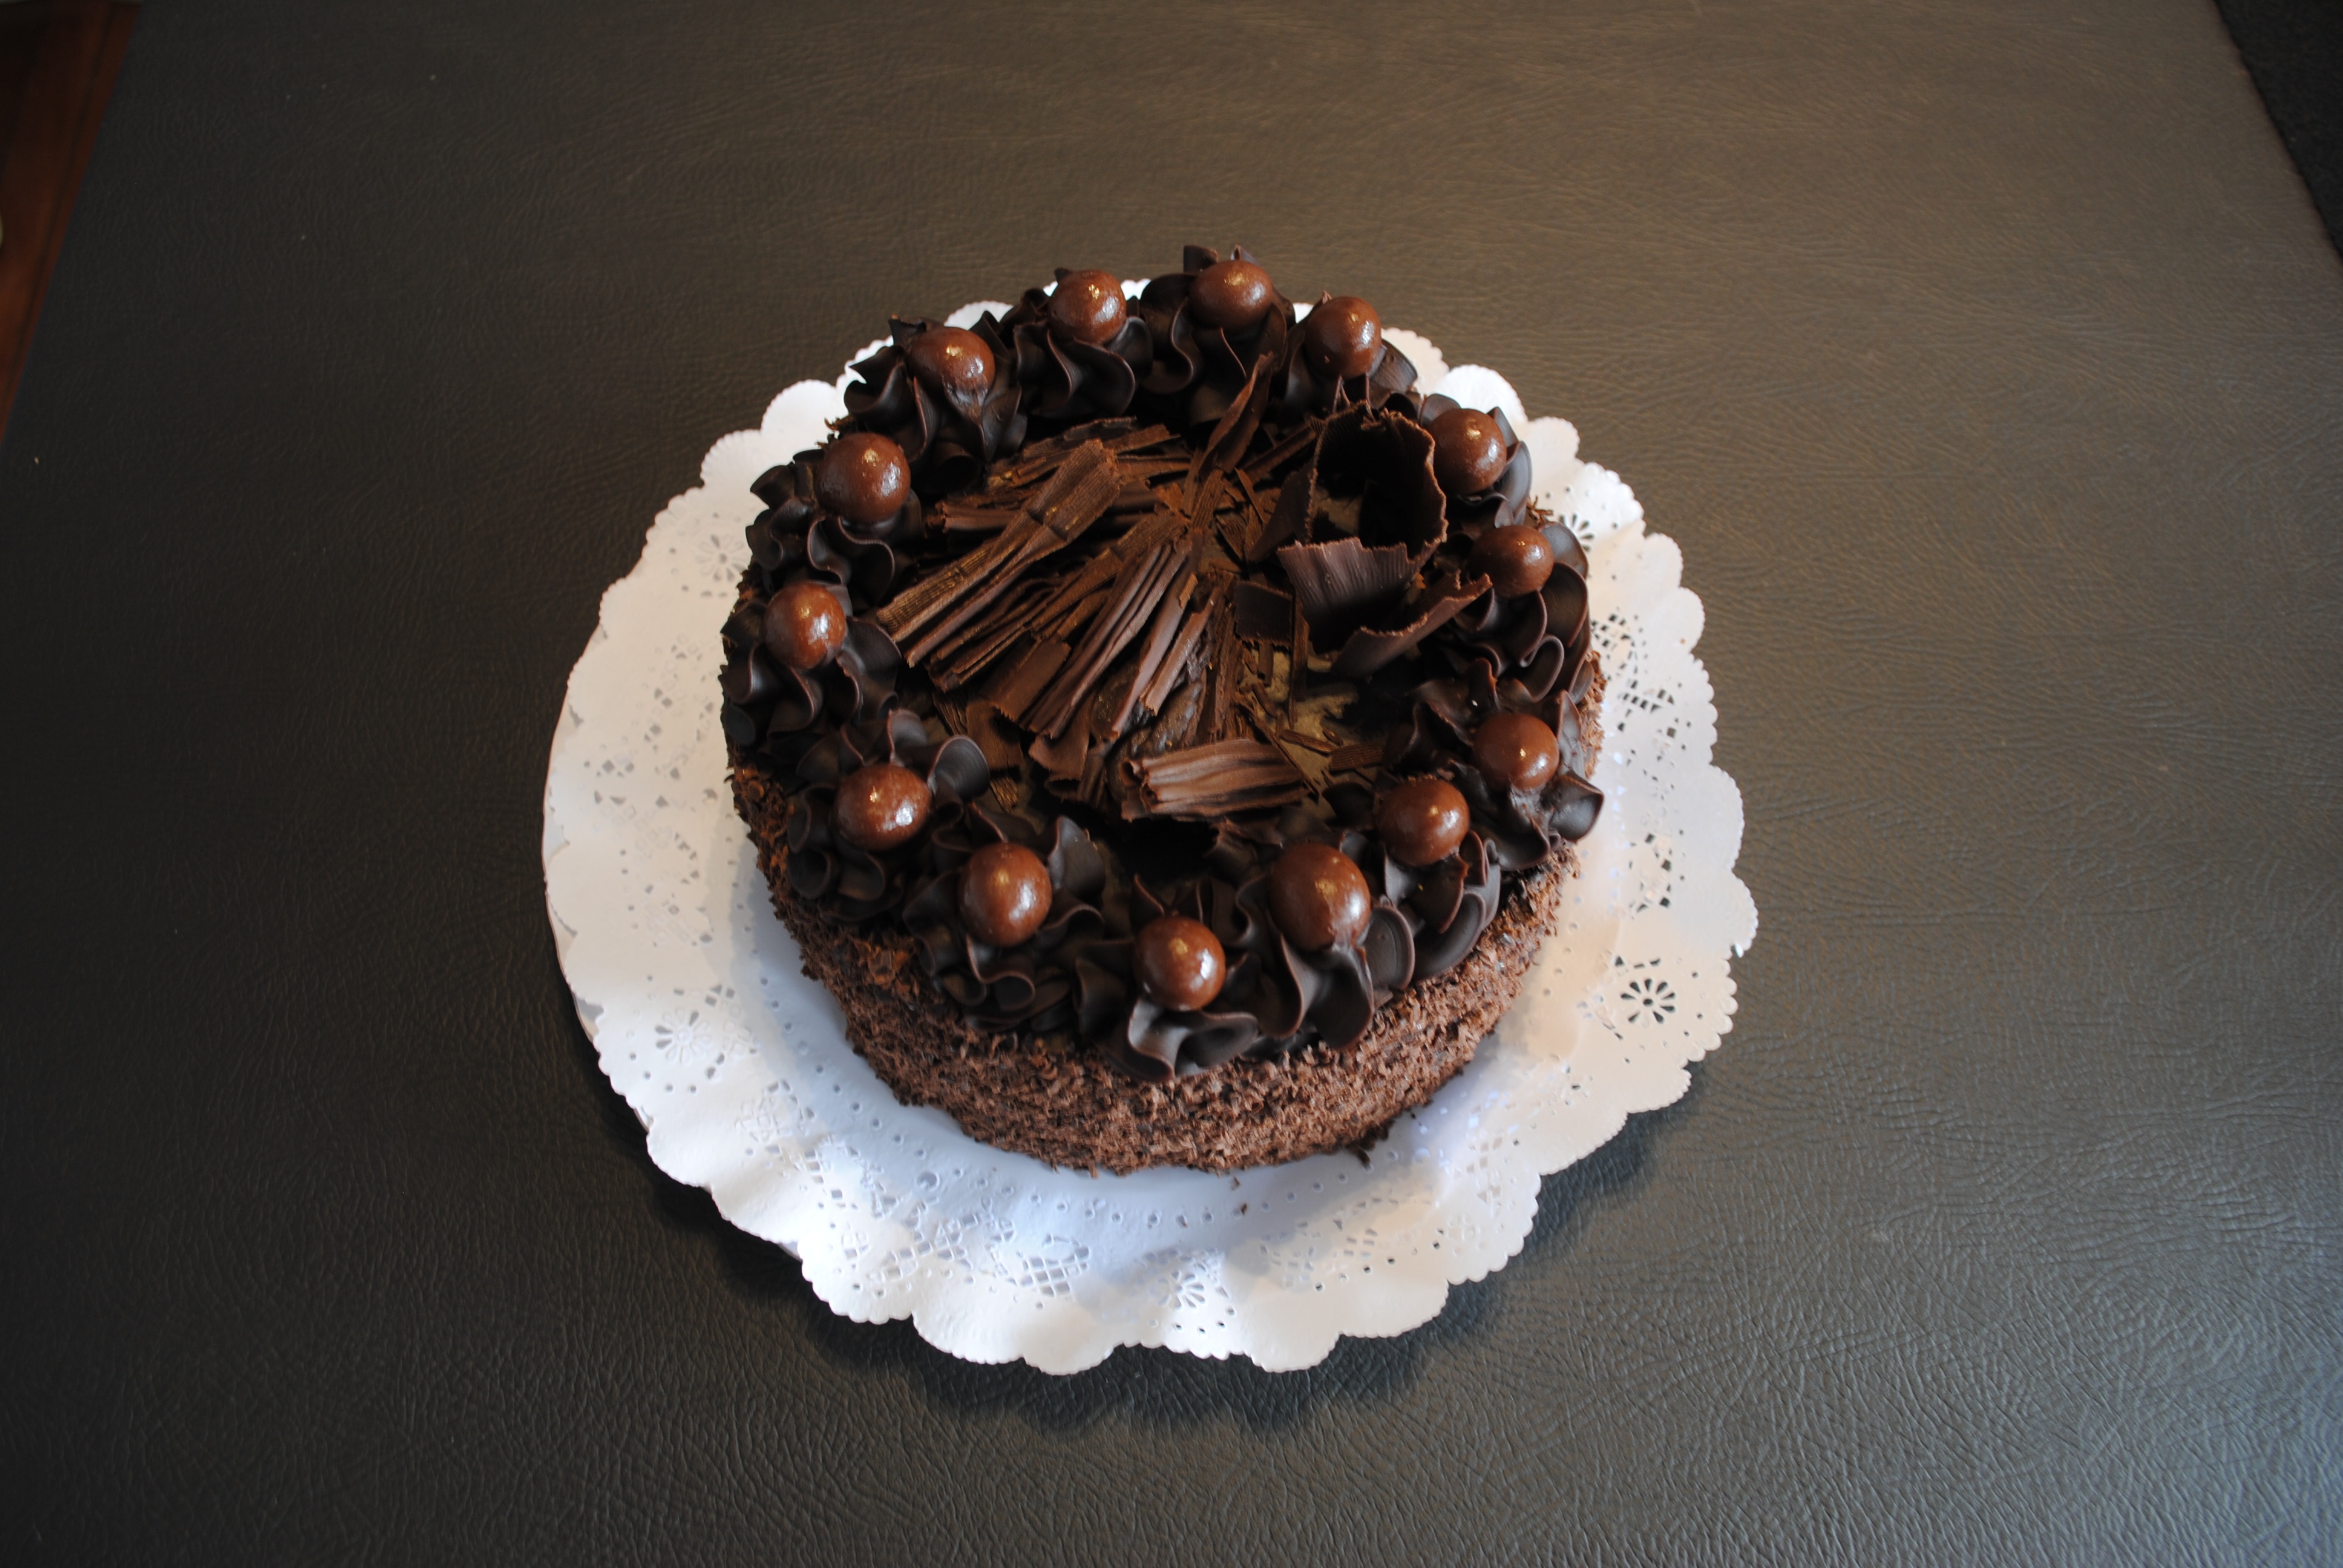
food, black, chocolate, cupcake, baking, dessert, cake, chocolate cake, icing, sweetness, rico, baked goods, flavor, buttercream, chocolate truffle, chocolate brownie